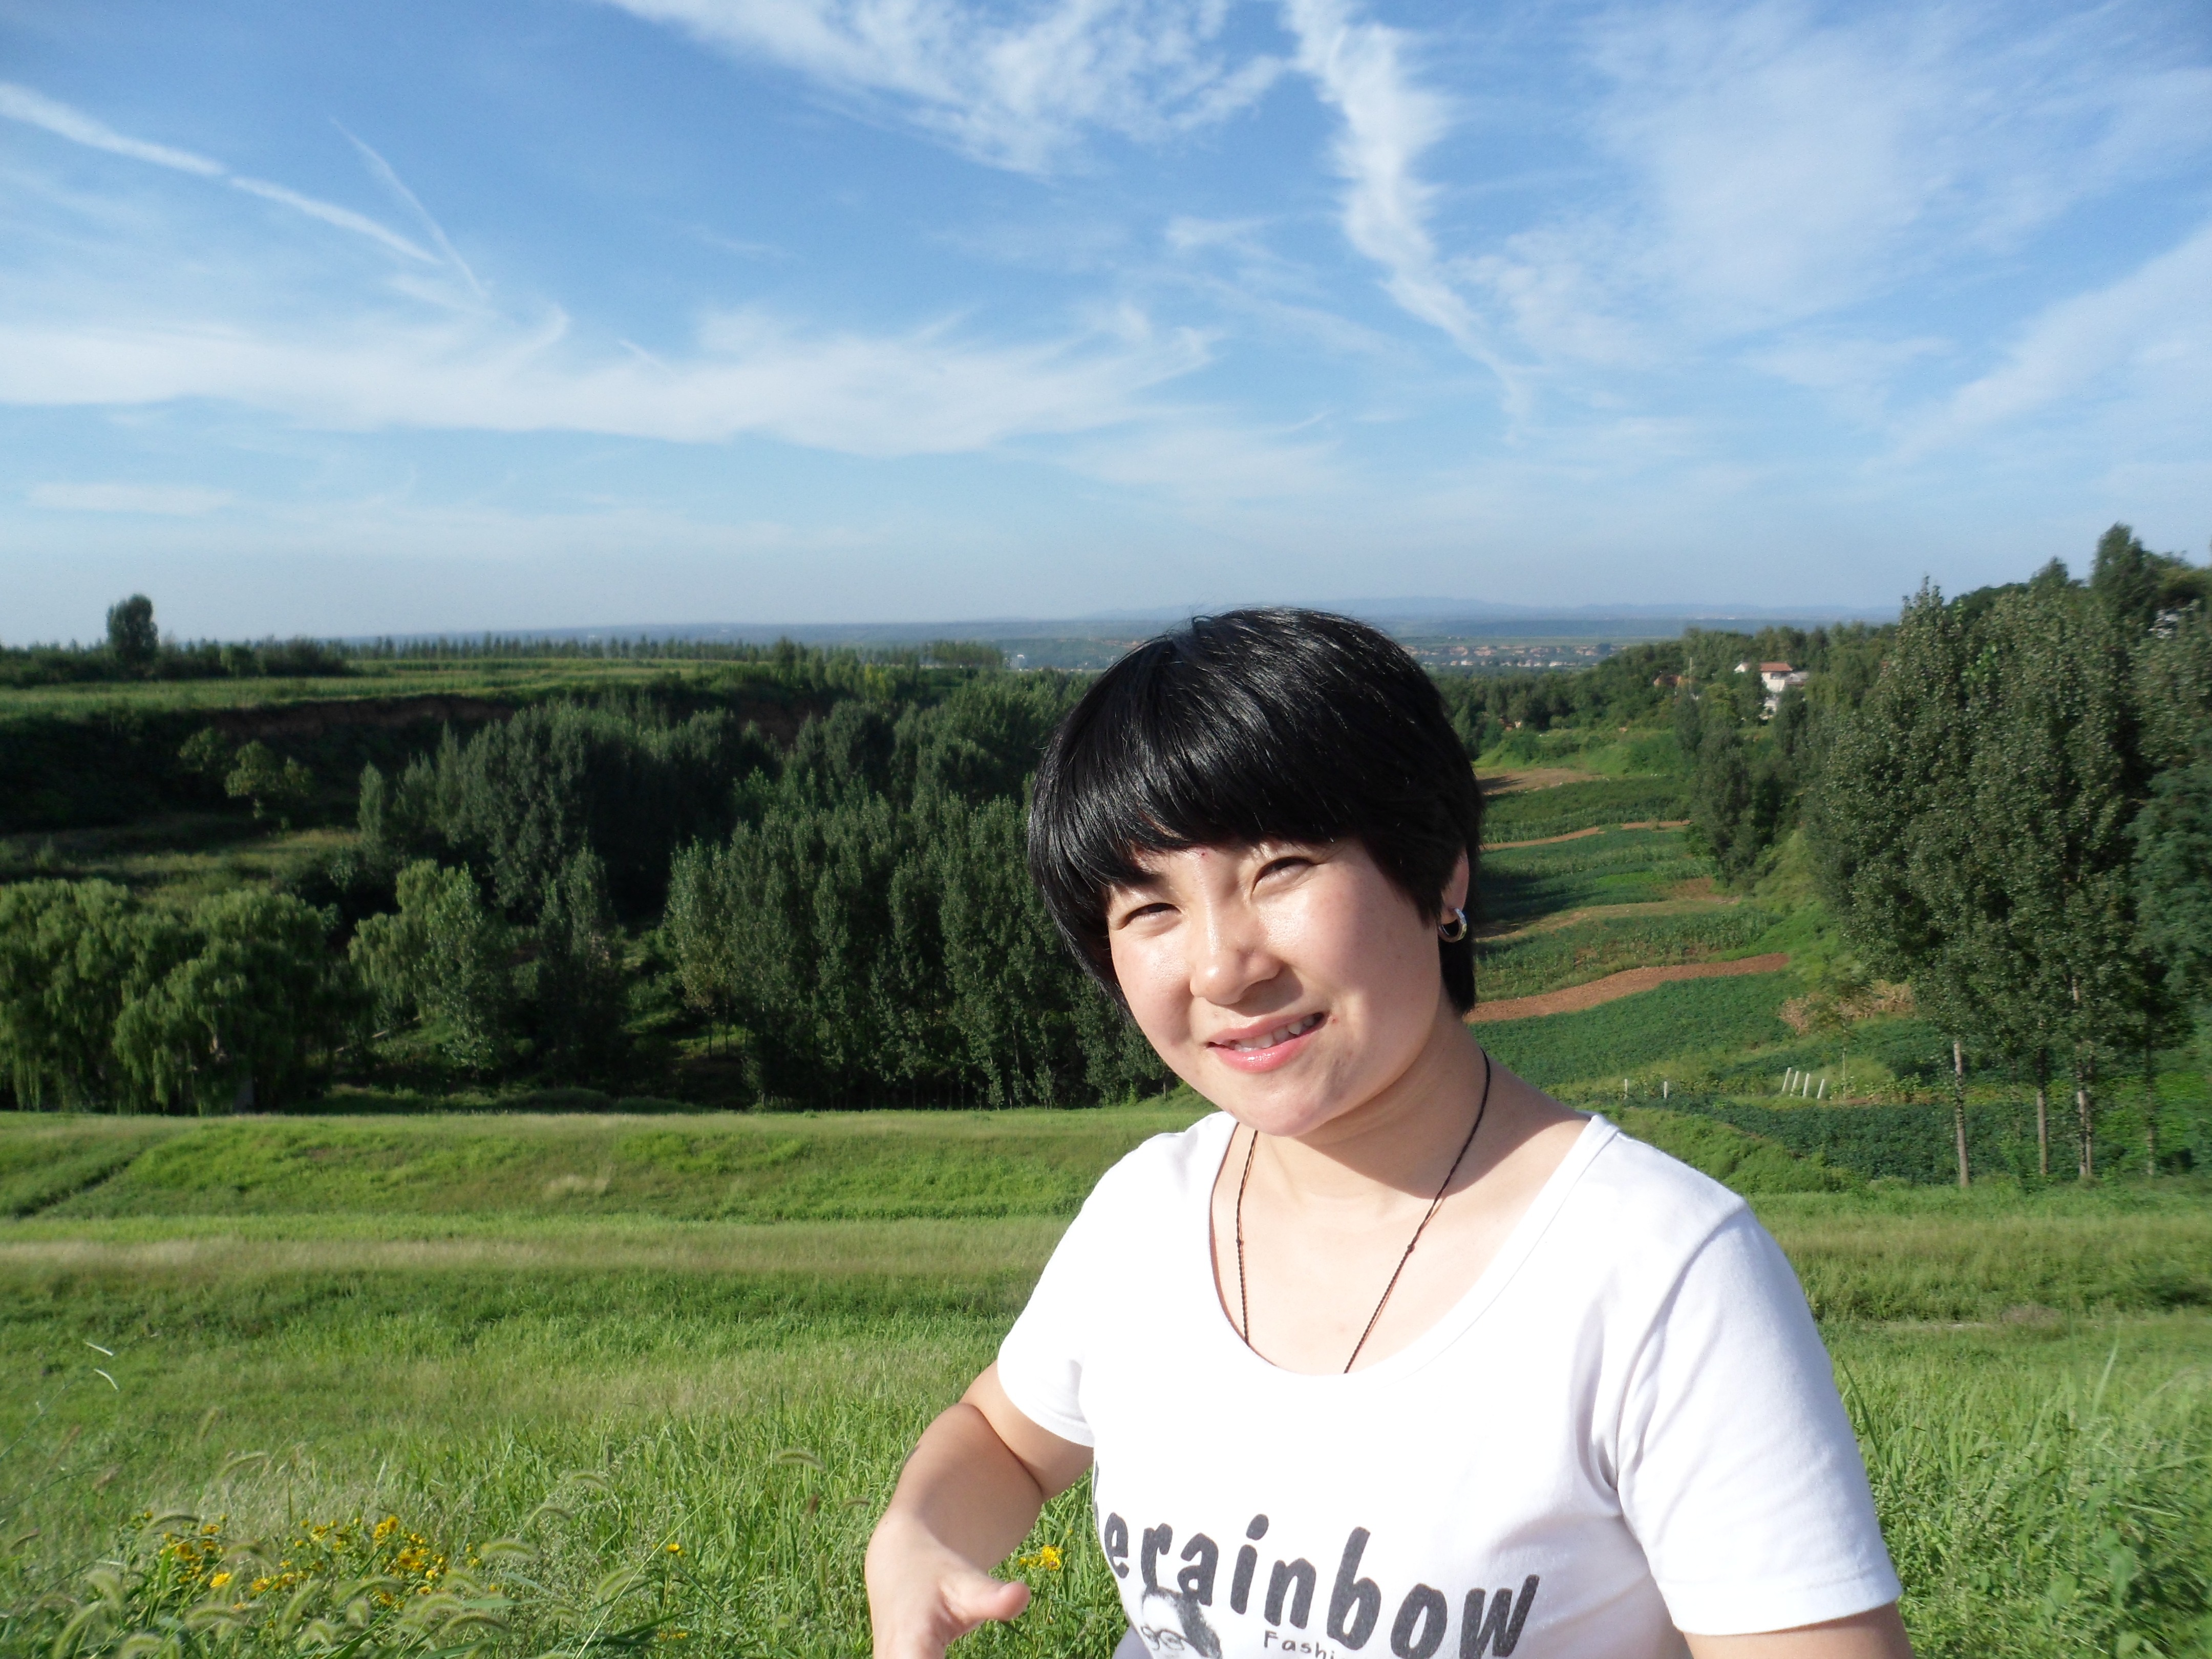
landscape, tree, nature, grass, plant, sky, girl, woman, field, farm, lawn, meadow, prairie, hill, lake, summer, vacation, travel, recreation, female, spring, green, chinese, pasture, agriculture, lady, tourism, leisure, smile, blue sky, black hair, fun, grassland, plantation, rural area